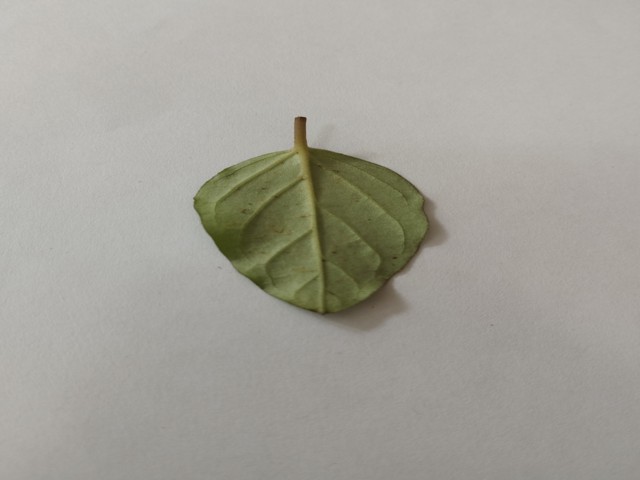
Plant: punarnava